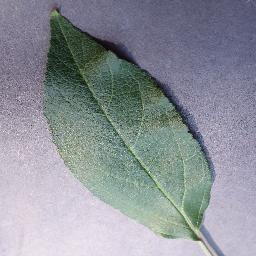
Label: Apple___healthy